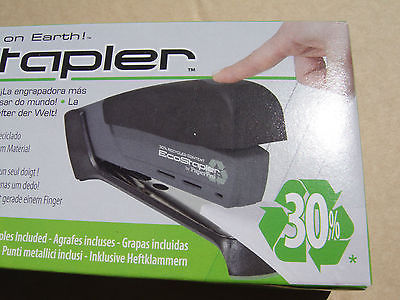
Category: stapler